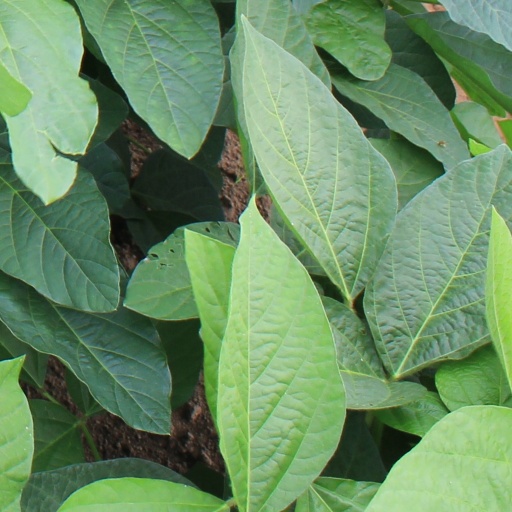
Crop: soybean